Elaine Chao

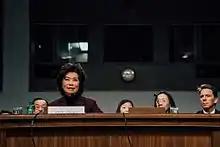
Chao at her confirmation hearing to be Secretary of Transportation

U.S. President-elect Donald Trump announced on November 29, 2016, that he would nominate Chao to be Secretary of Transportation. The U.S. Senate confirmed Chao on January 31, 2017, by a vote of 93–6, with her husband, then-Senate majority leader Mitch McConnell, abstaining.